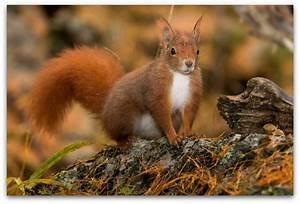
squirrel